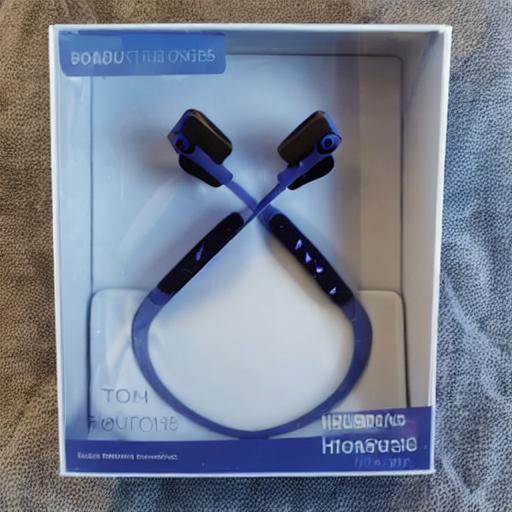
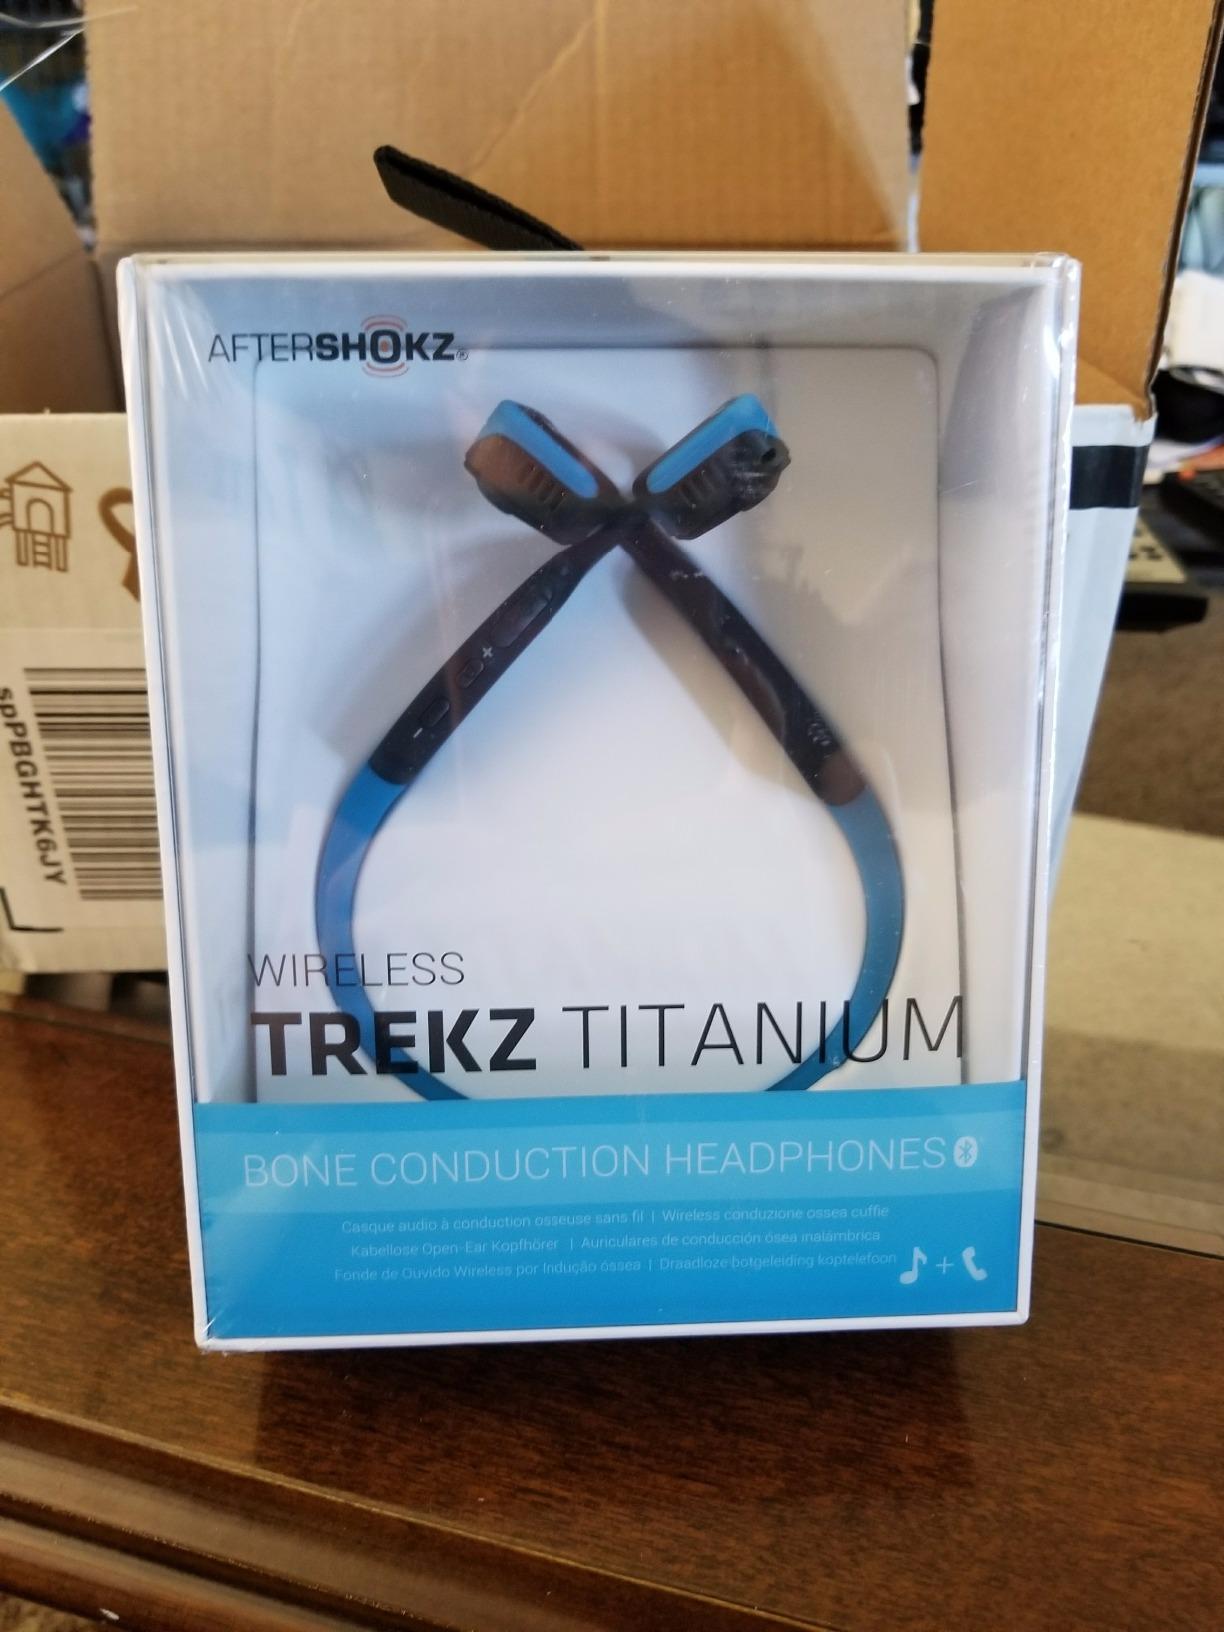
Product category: headphones
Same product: no